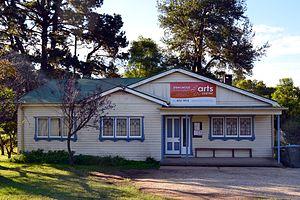
L'art communautaire - expression souvent utilisée au pluriel arts communautaires - se réfère à une activité artistique impliquant une communauté humaine. Ses activités, hétérogènes, peuvent utiliser n'importe quel support et sont caractérisées par des interactions et des dialogues avec la communauté concernée.